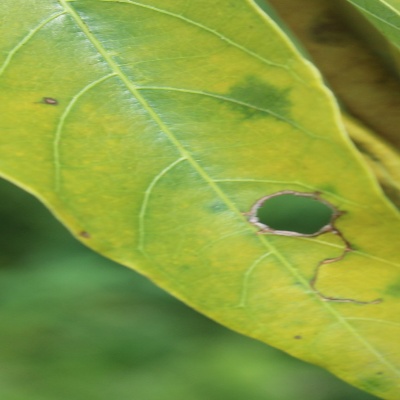
Crop: Cassava
Condition: bacterial blight